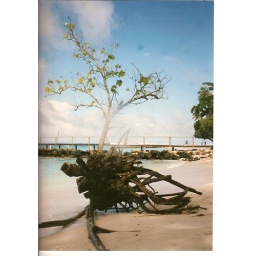
beach tree in Tahiti